Cycle rickshaw

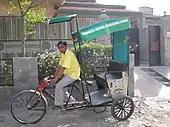
Traction Man on Fazilka Ecocab "Nano Model"

The first attempt of improving the existing cycle rickshaws and then converting them to electric ones was done by the Nimbkar Agricultural Research Institute in the late 1990s.